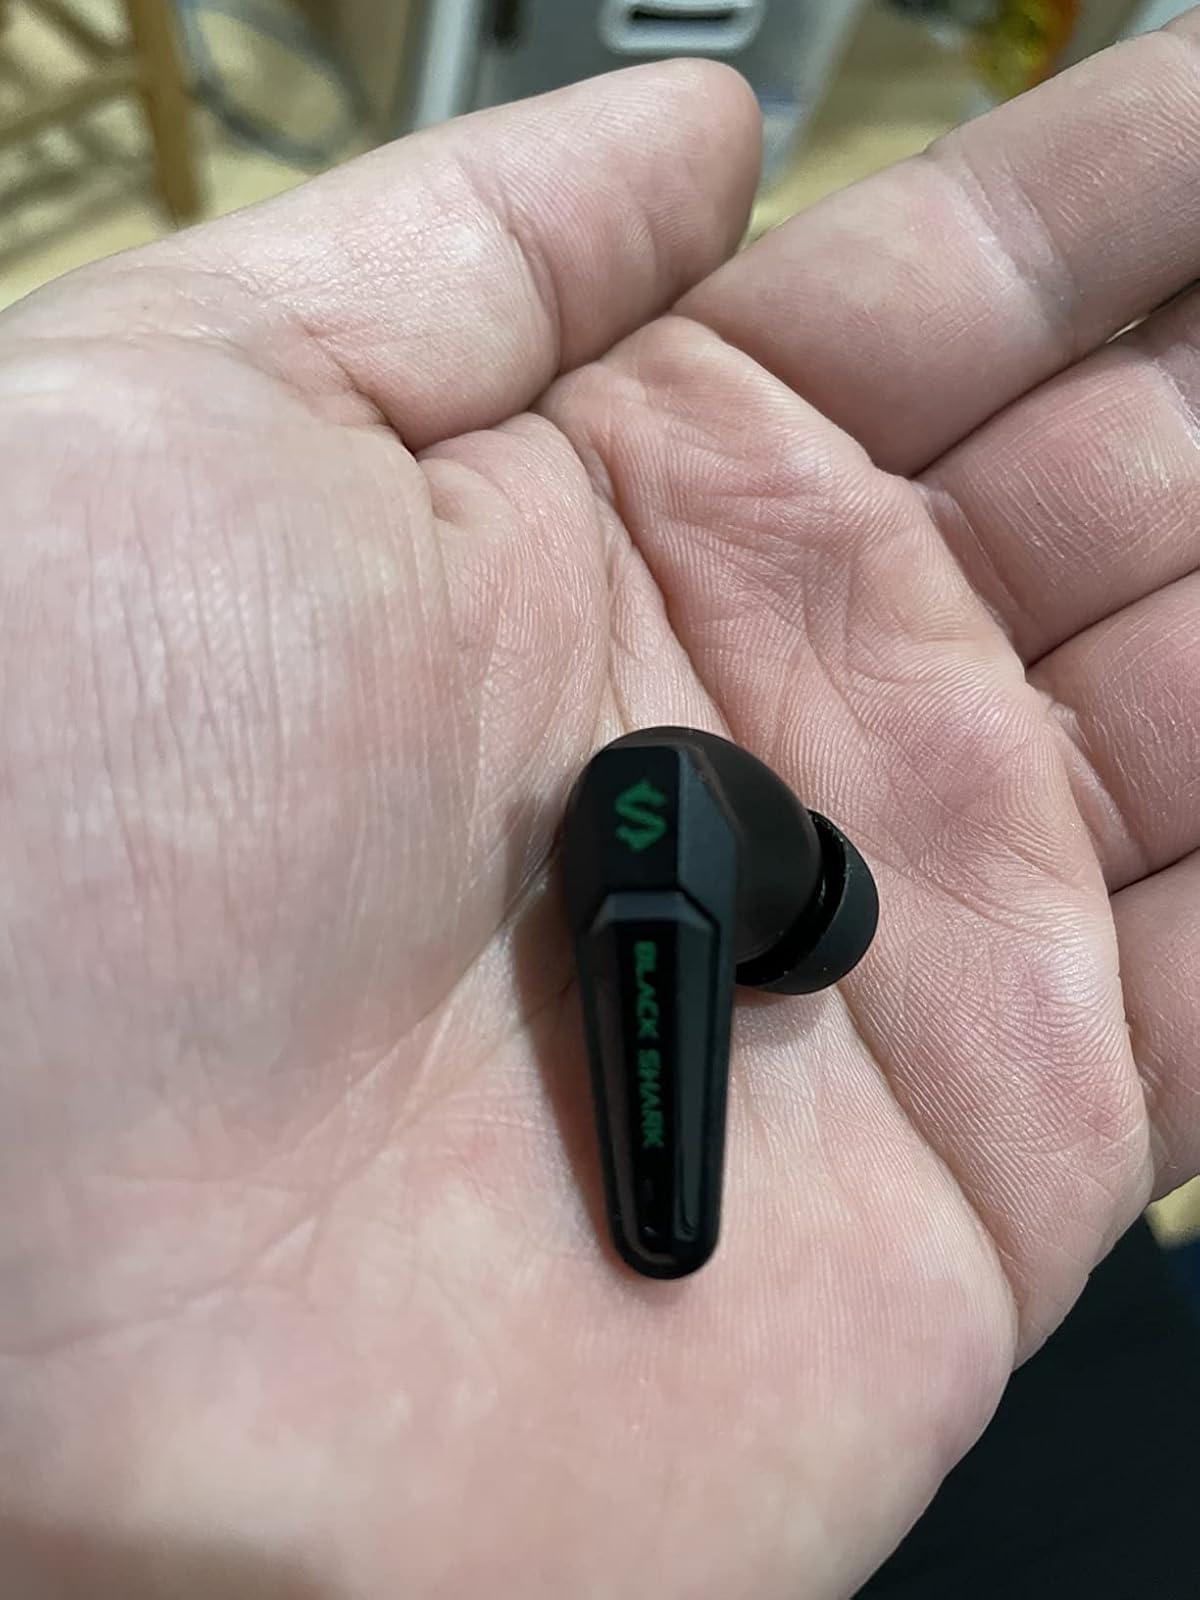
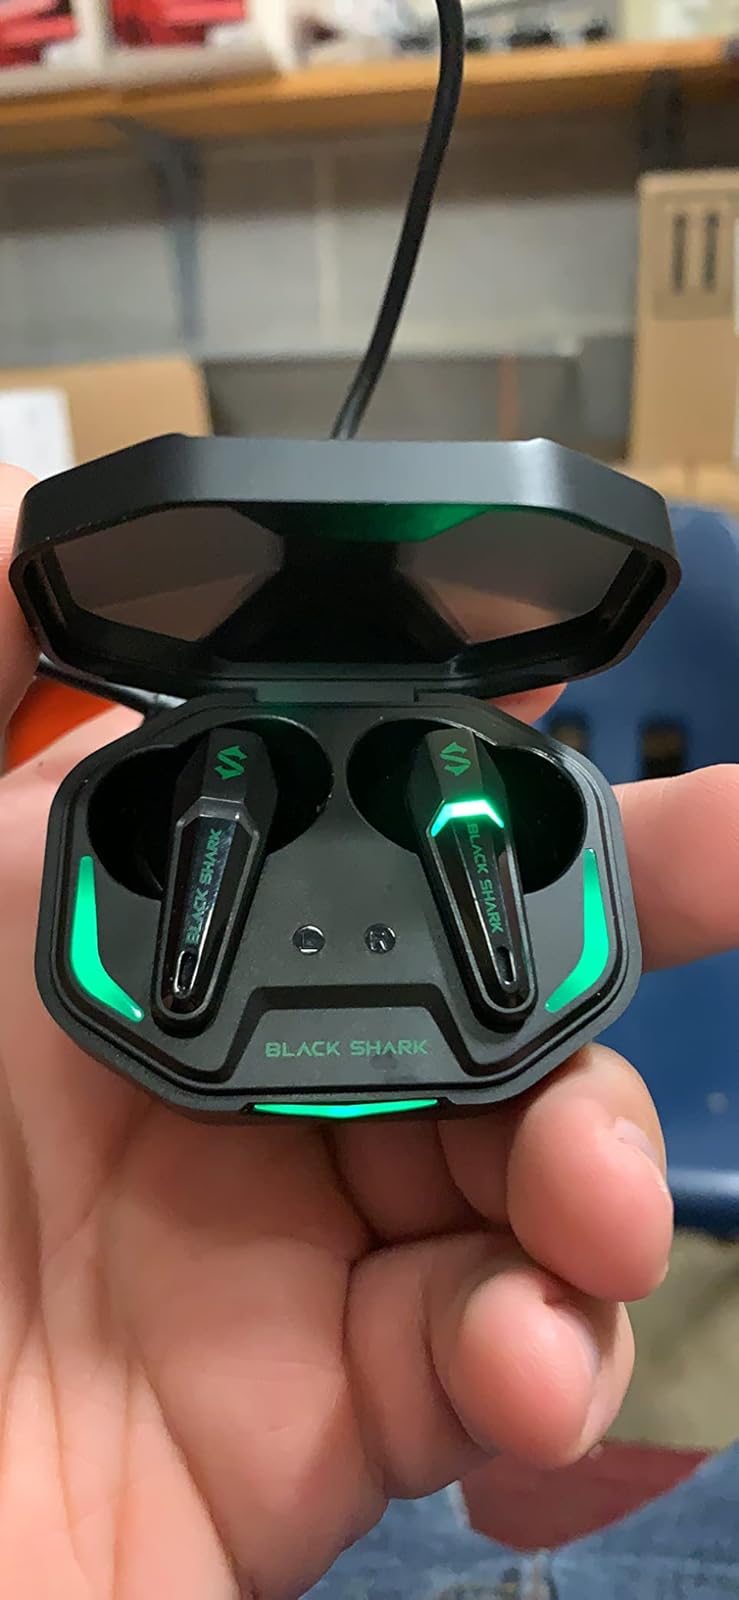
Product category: earbuds
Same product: yes